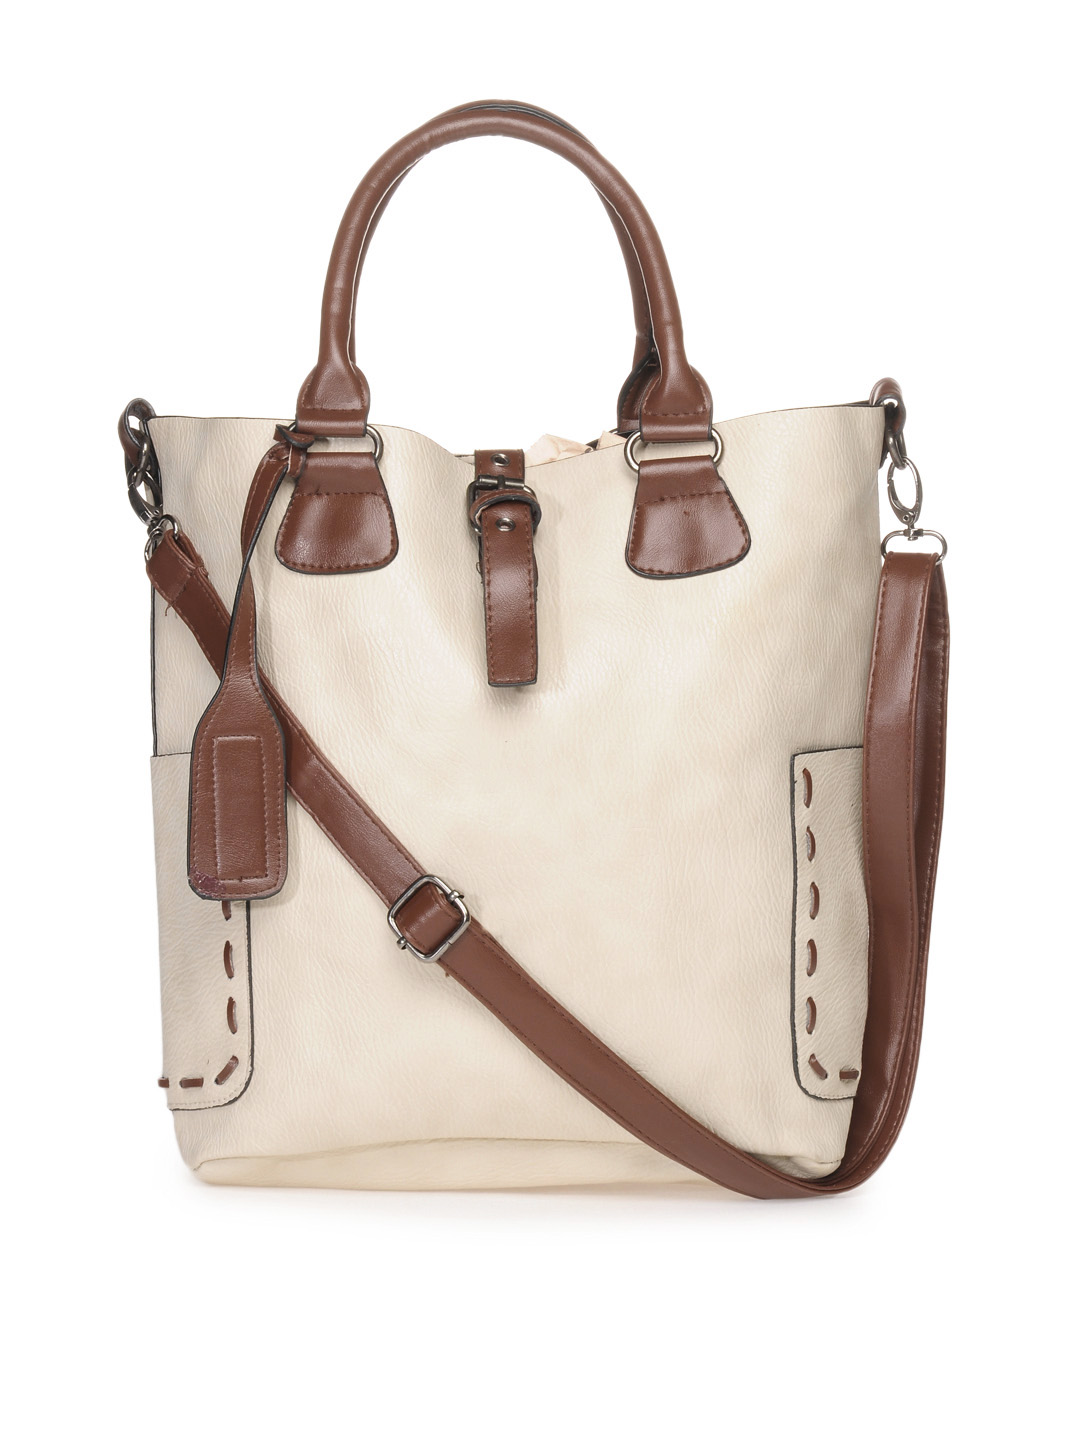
Kiara Women Beige Handbag
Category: Accessories / Bags / Handbags
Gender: Women
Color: Beige
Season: Summer 2012
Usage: Casual